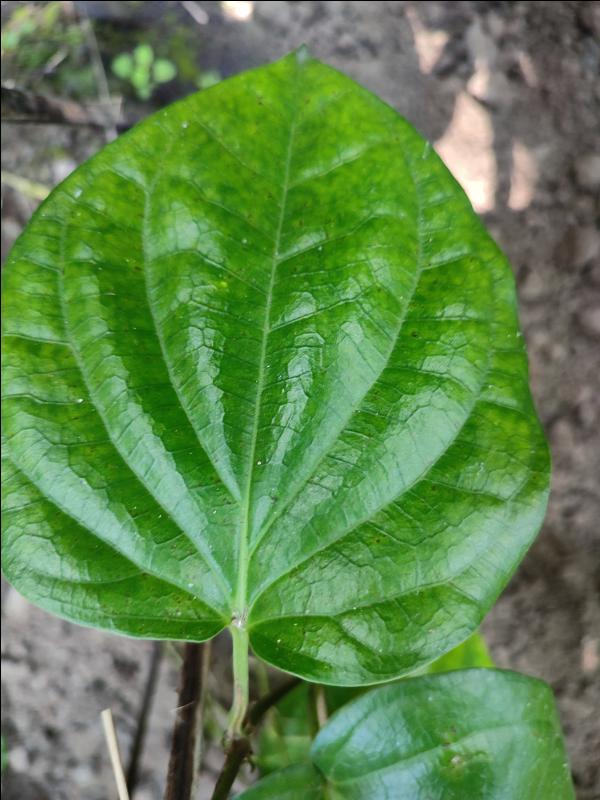
Label: Healthy_Leaf